The Battle of Olympus

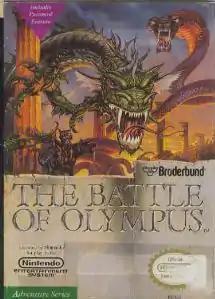
NES cover art

The Battle of Olympus is a 1988 action role-playing video game for the Nintendo Entertainment System. It was released in North America in 1990, and released in Europe in 1991. A port for the Game Boy was released.